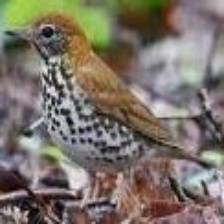
Species: WOOD THRUSH
Scientific name: HYLOCICHLA MUSTELINA